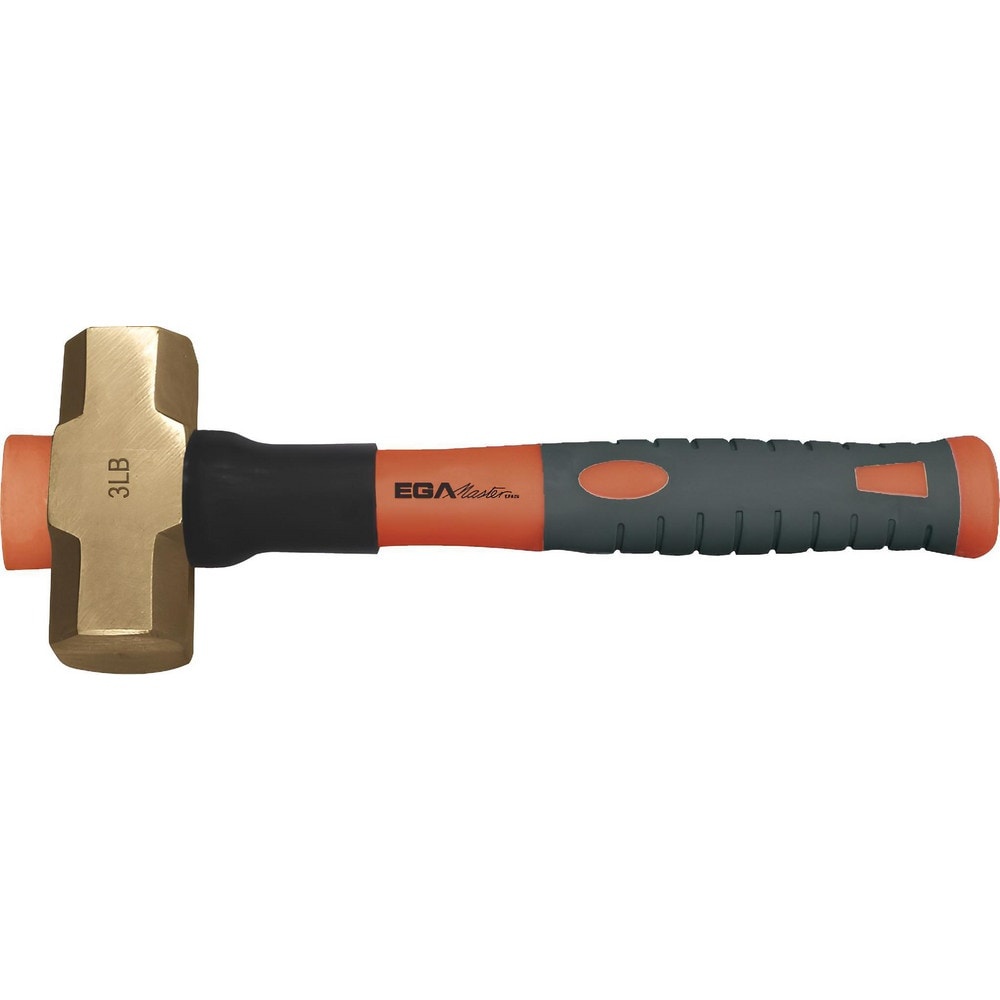
Sledge Hammers; Head Weight (Lb): 3.0000; Tool Type: Sledge Hammer; Head Material: Beryllium Copper; Head Weight Range: 3 to 5.9 Lb; Handle Material: Fiberglass; Overall Length Range: 12 to 17.9
Item #: 79816039 Brand: EGA Master Model #: 35762 Product Specifications Head Weight (Lb) 3.0000 Tool Type Sledge Hammer Head Material Beryllium Copper Head Weight Range 3 to 5.9 Lb Handle Material Fiberglass Overall Length Range 12 to 17.9 Overall Length (Inch) 15 Non-sparking Yes Features Conical Go-Through Handle Or Safety Pin; Ensuring A Perfect Union With The Head & Avoiding Accidents Due To Detachment Of The Same Standards BAM Certified Tool Style Non-Sparking UNSPSC Code 27111615 Country of Origin Spain
Brand: EGA Master
Category: Hardware > Tools > Hammers > Manual Hammers > Sledge Hammers